Condé-lès-Autry

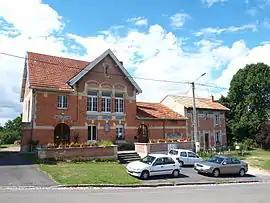
The town hall in Condé-lès-Autry

Condé-lès-Autry (literally "Condé near Autry") is a commune in the Ardennes department in northern France.